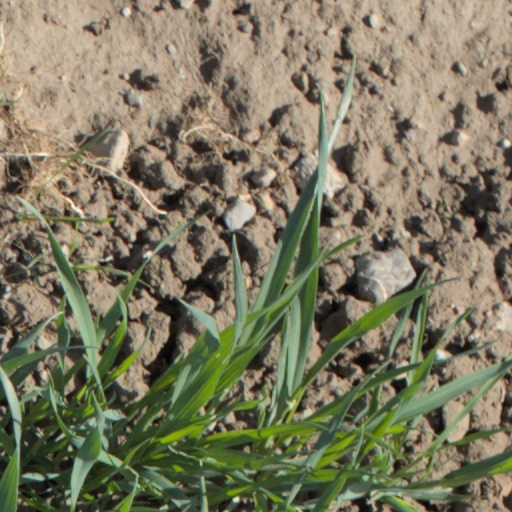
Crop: wheat